Our Lady of Lourdes Church (Victoria, Texas)

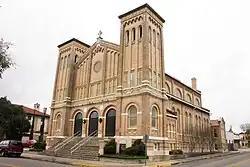
Our Lady of Lourdes Church in 2015

Our Lady of Lourdes Church is a historic church at 105 N. William St. in Victoria, Texas.